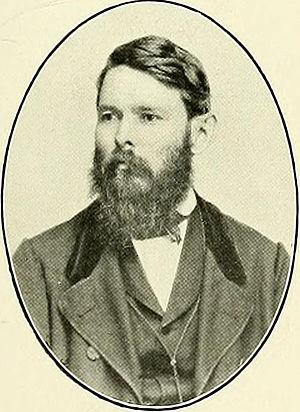
Carl August Julius Milde, né le 2 novembre 1824 à Breslau et mort le 3 juillet 1871 à Meran, est un botaniste allemand qui s'est particulièrement intéressé aux cryptogames, fougères et mousses.